Edmonds station (Washington)

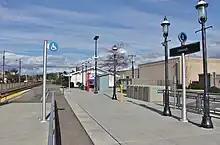
A train platform with concrete pavement, street lamps, signage, and a ramp for wheelchair access

In conjunction with the Amtrak "Cascades" program, the city's government proposed the development of a multimodal center for Amtrak, commuter rail, buses, and ferries to replace separate facilities in downtown Edmonds. The multimodal project, named "Edmonds Crossing", was evaluated in the 1990s and a preferred location on part of a disused Unocal fuel terminal at Point Edwards, to the southwest of downtown, was chosen in 1998. The multimodal hub would include a rail station with 570 parking spaces shared with ferry users, as well as a bus terminal.